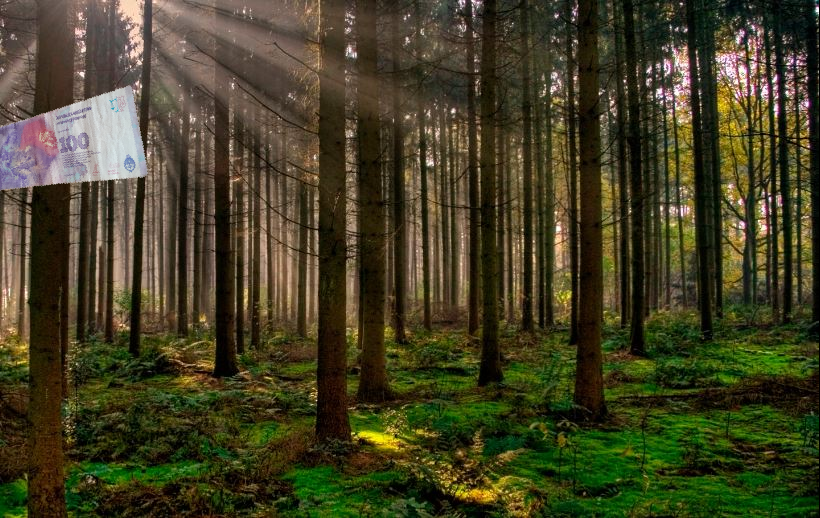
Denominación: 100